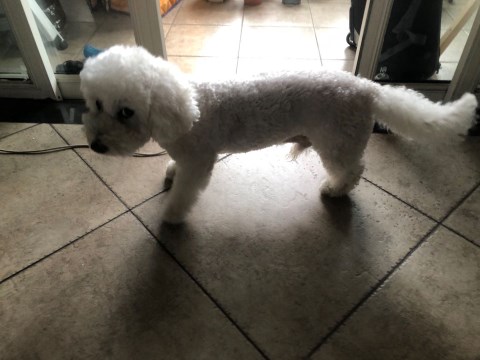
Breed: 3083-n000117-Bichon_Frise